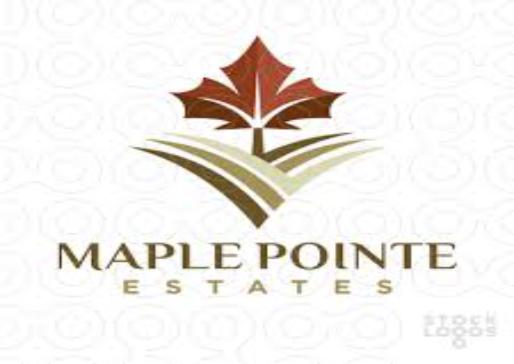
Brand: Maple
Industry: Electronic